Nauru International Airport

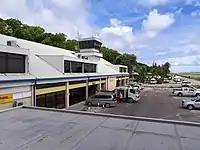
Terminal building

The original airstrip was built during the World War II Japanese occupation of Nauru using forced labour. Operations began in January 1943. After the war, it was converted to a civilian airport.